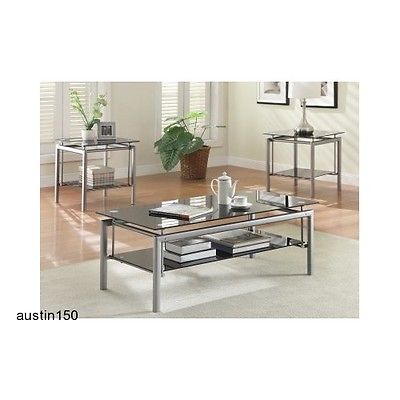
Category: table